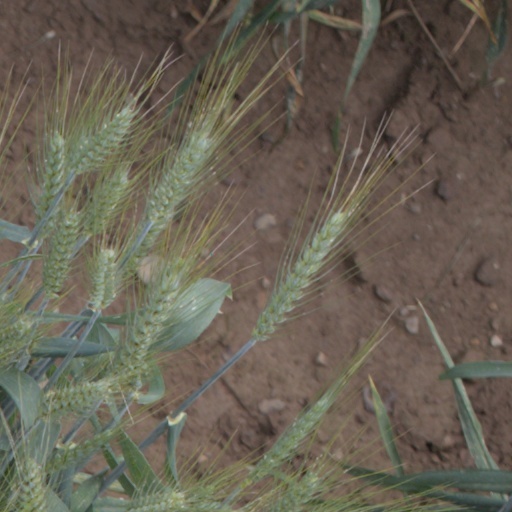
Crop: wheat